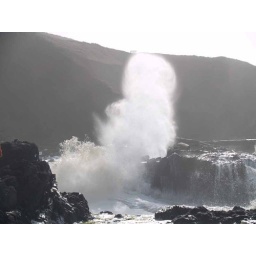
Natural fissures in the rocky coast direct the incoming tides, creating fantastic water shows for passersby